Gulf States Marine Fisheries Commission

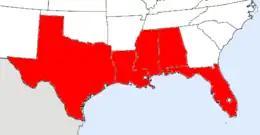
Members of the Gulf States Marine Fisheries Commission: (left to right) Texas, Louisiana, Mississippi, Alabama and Florida

The Gulf States Marine Fisheries Commission (GSMFC) is an interstate compact among the five U.S. states that border the Gulf of Mexico: Alabama, Florida, Louisiana, Mississippi and Texas. Its purpose is to promote the conservation, development and utilization of the fishery resources of the gulf.